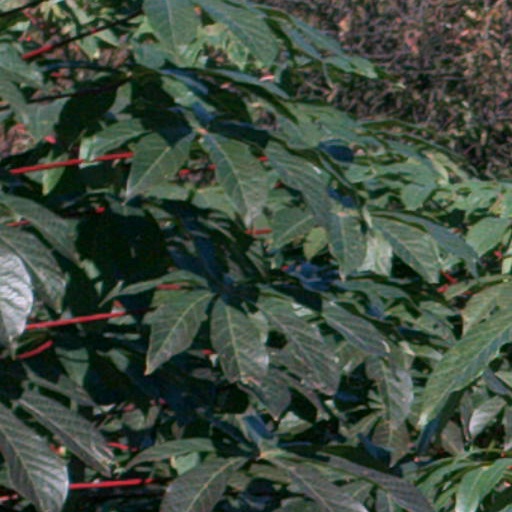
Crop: cassava